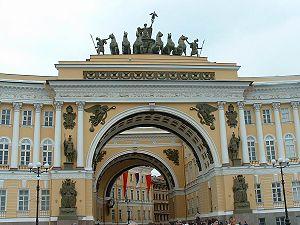
Le Palais de l'État-Major est un monument de Saint-Pétersbourg situé place du Palais juste en face du Palais d'Hiver. La partie « est » appartient comme ce dernier au musée de l'Ermitage, tandis que la partie ouest appartient toujours à l'armée. La construction de cet édifice s'est effectuée de 1819 à 1829 selon les plans de Carlo Rossi. Les sculptures sont de Stepan Pimenov et Vassili Demout-Malinovski.